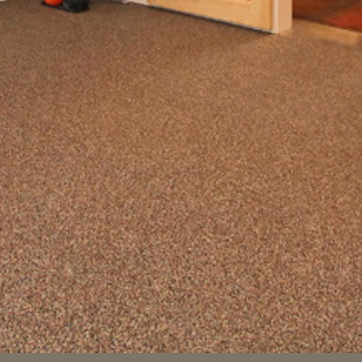
Material: carpet